Contemporary folk music

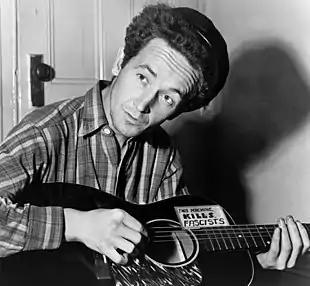
Woody Guthrie

Beginning in the post World War II era, folk revivals occurred in Europe, Canada, and the United States, and developed through the 1960s, with the subject matter of this music influenced by the political and social climates of the day. According to "The North American Folk Music Revival", "the folk music revival began... as a North Eastern American urban phenomenon, and spread from city to city throughout the entire continent and beyond, to Western Europe", with "enthusiasts" generally being middle-class university students. While instrumentation of folk music varies across countries and regions, music of the North American folk revival tended to use "acoustic guitar, harmonica, banjo, mandolin, autoharp, violin, and accordion".